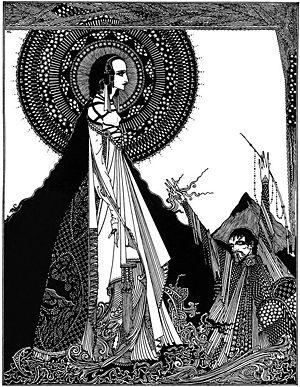
Lorsque Frankenstein de Mary Shelley a été publié en 1818, le roman s'est d'emblée trouvé catalogué gothique et, de plus, à quelques exceptions près, promu au rang de chef-d'œuvre.
Ligeia est une nouvelle d'Edgar Allan Poe, publiée pour la première fois en anglais en septembre 1838. Cette nouvelle a ensuite été traduite par Charles Baudelaire et publiée en 1856 dans le recueil Histoires extraordinaires.